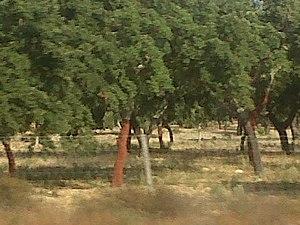
Chênes lièges exploités dans la région d'Alentejo (Portugal)